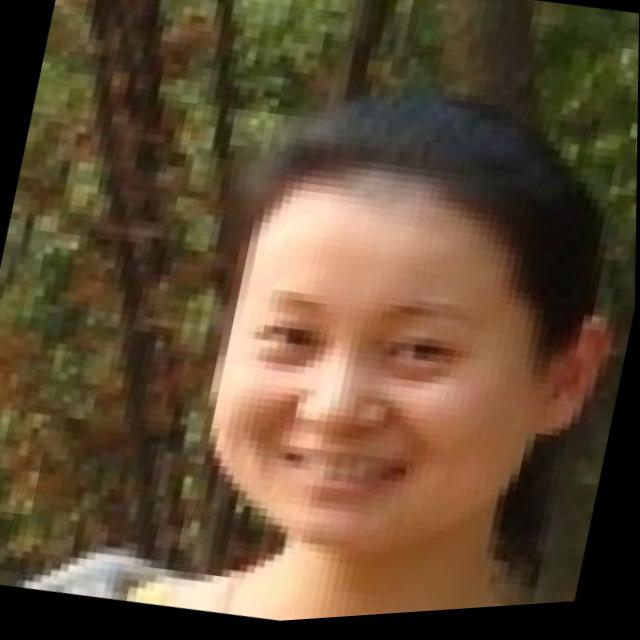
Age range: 21-44